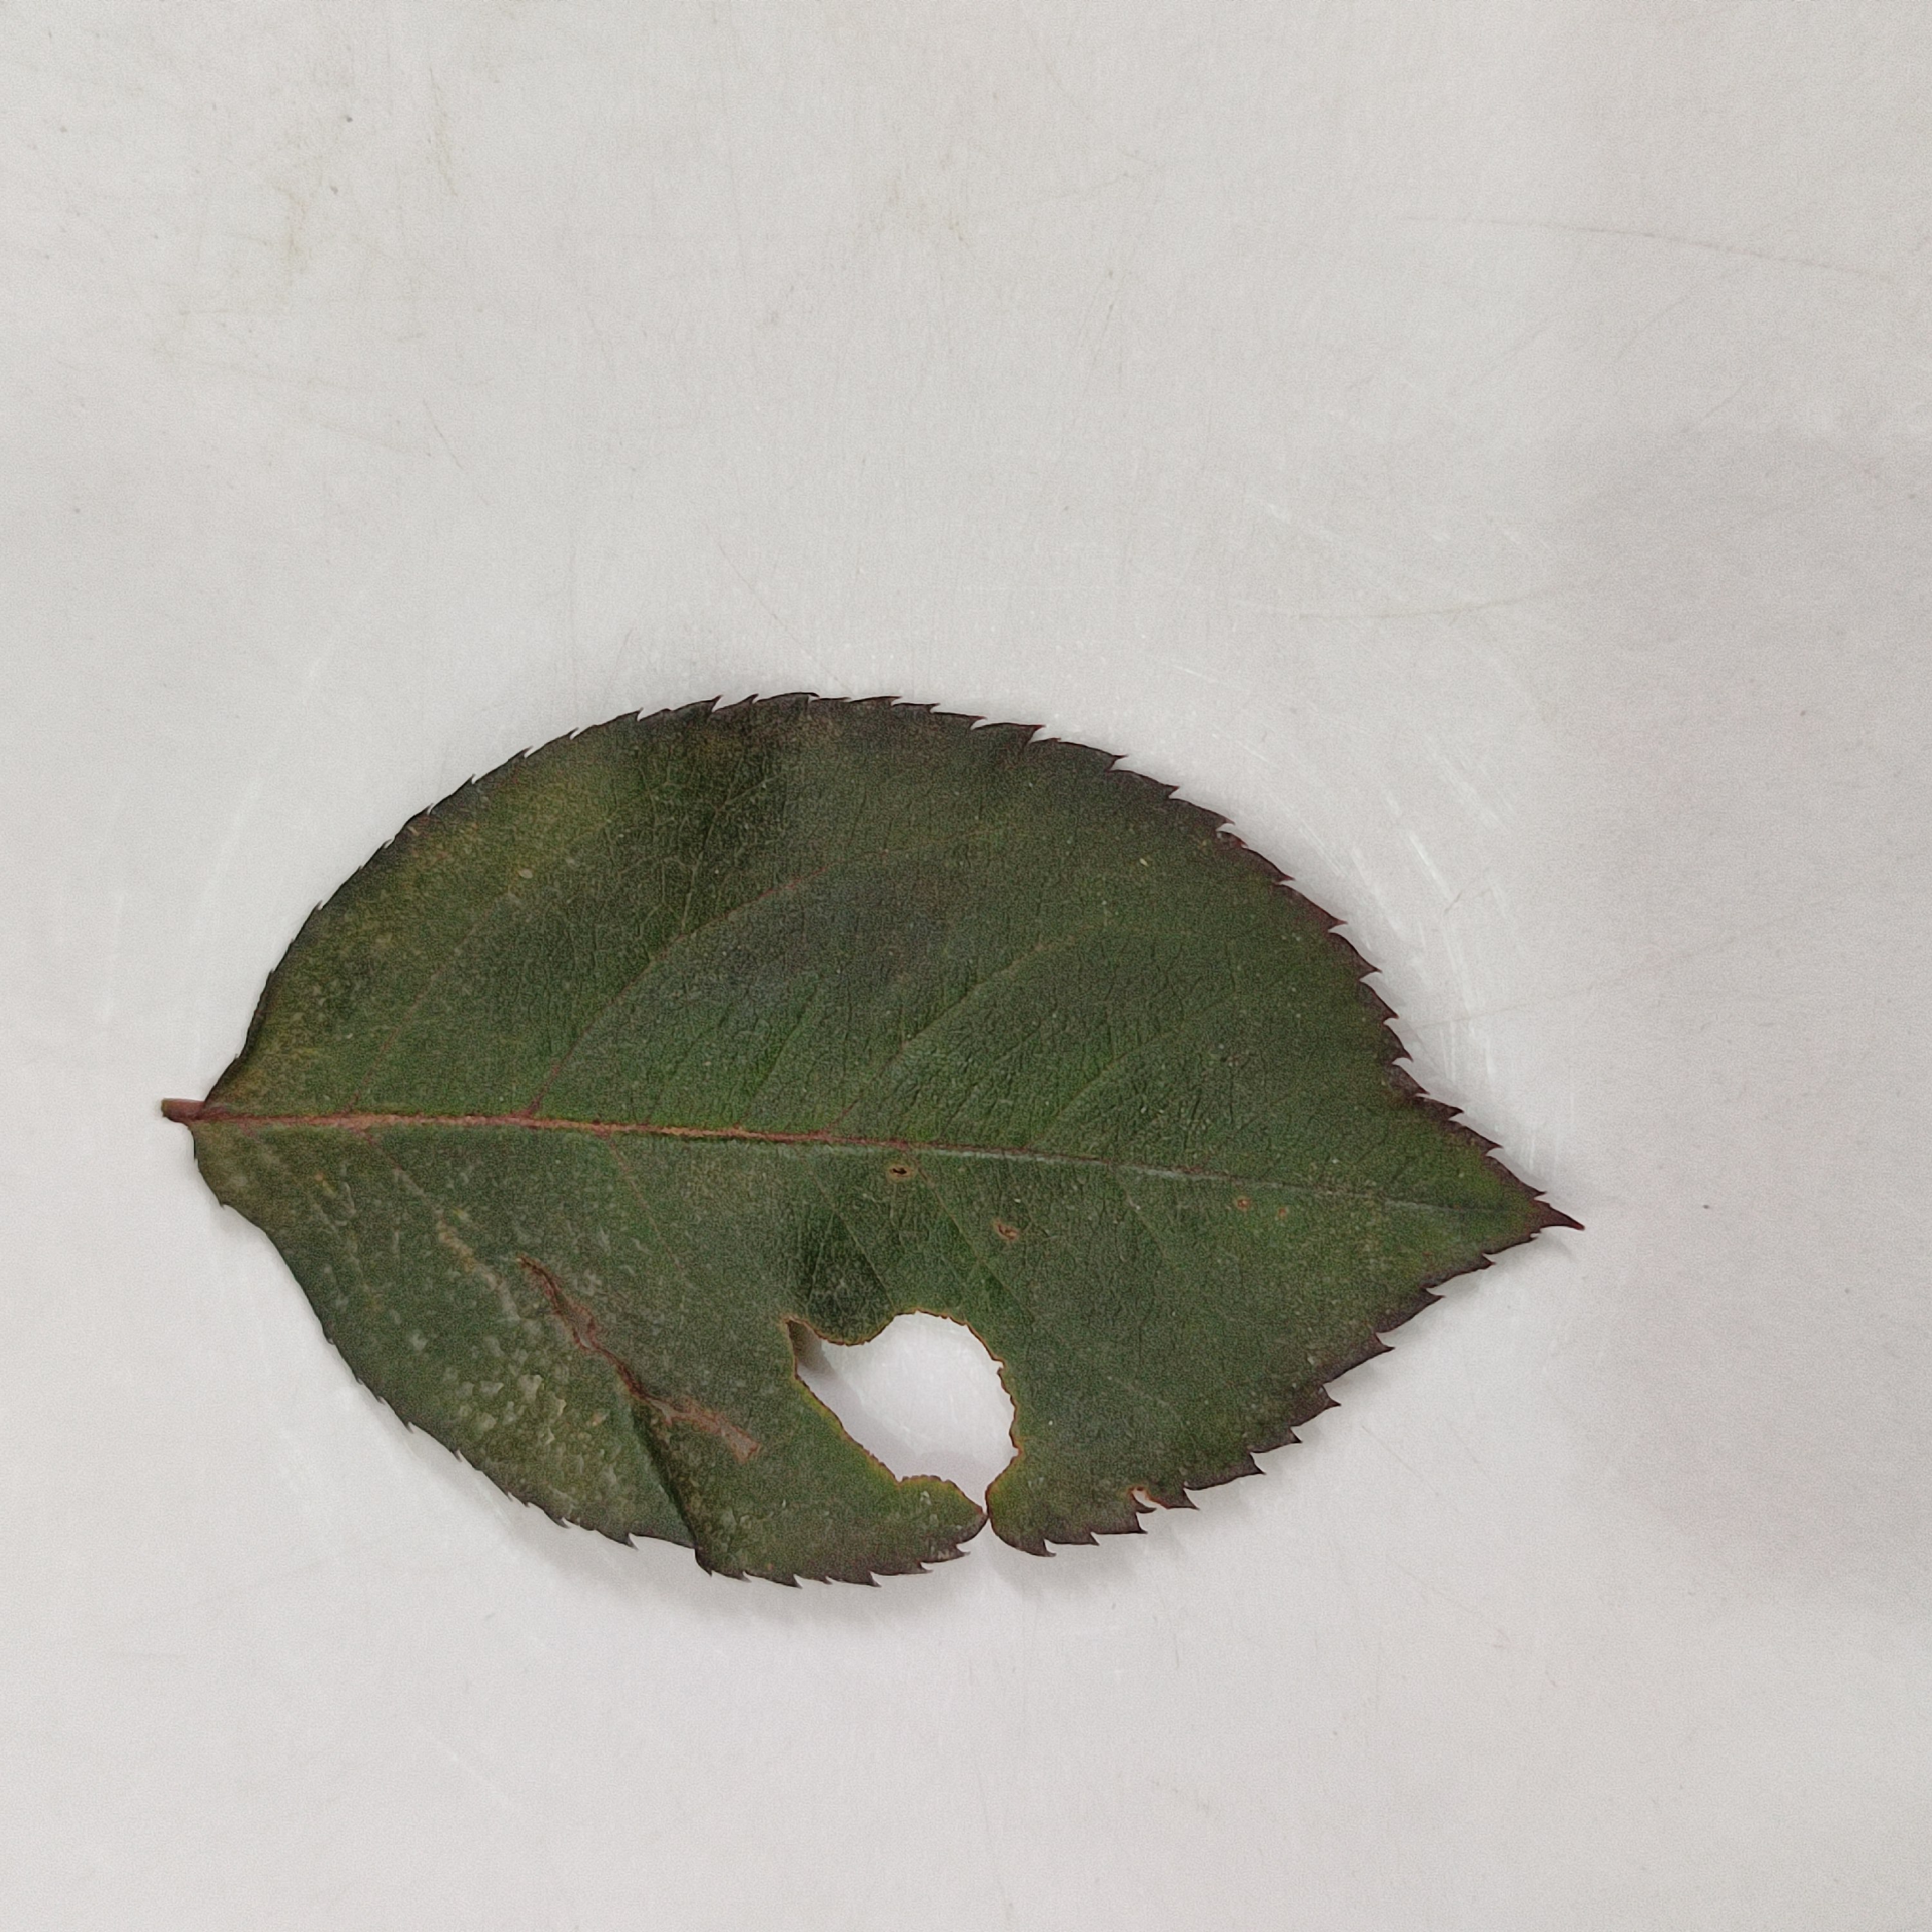
Label: Insect Hole